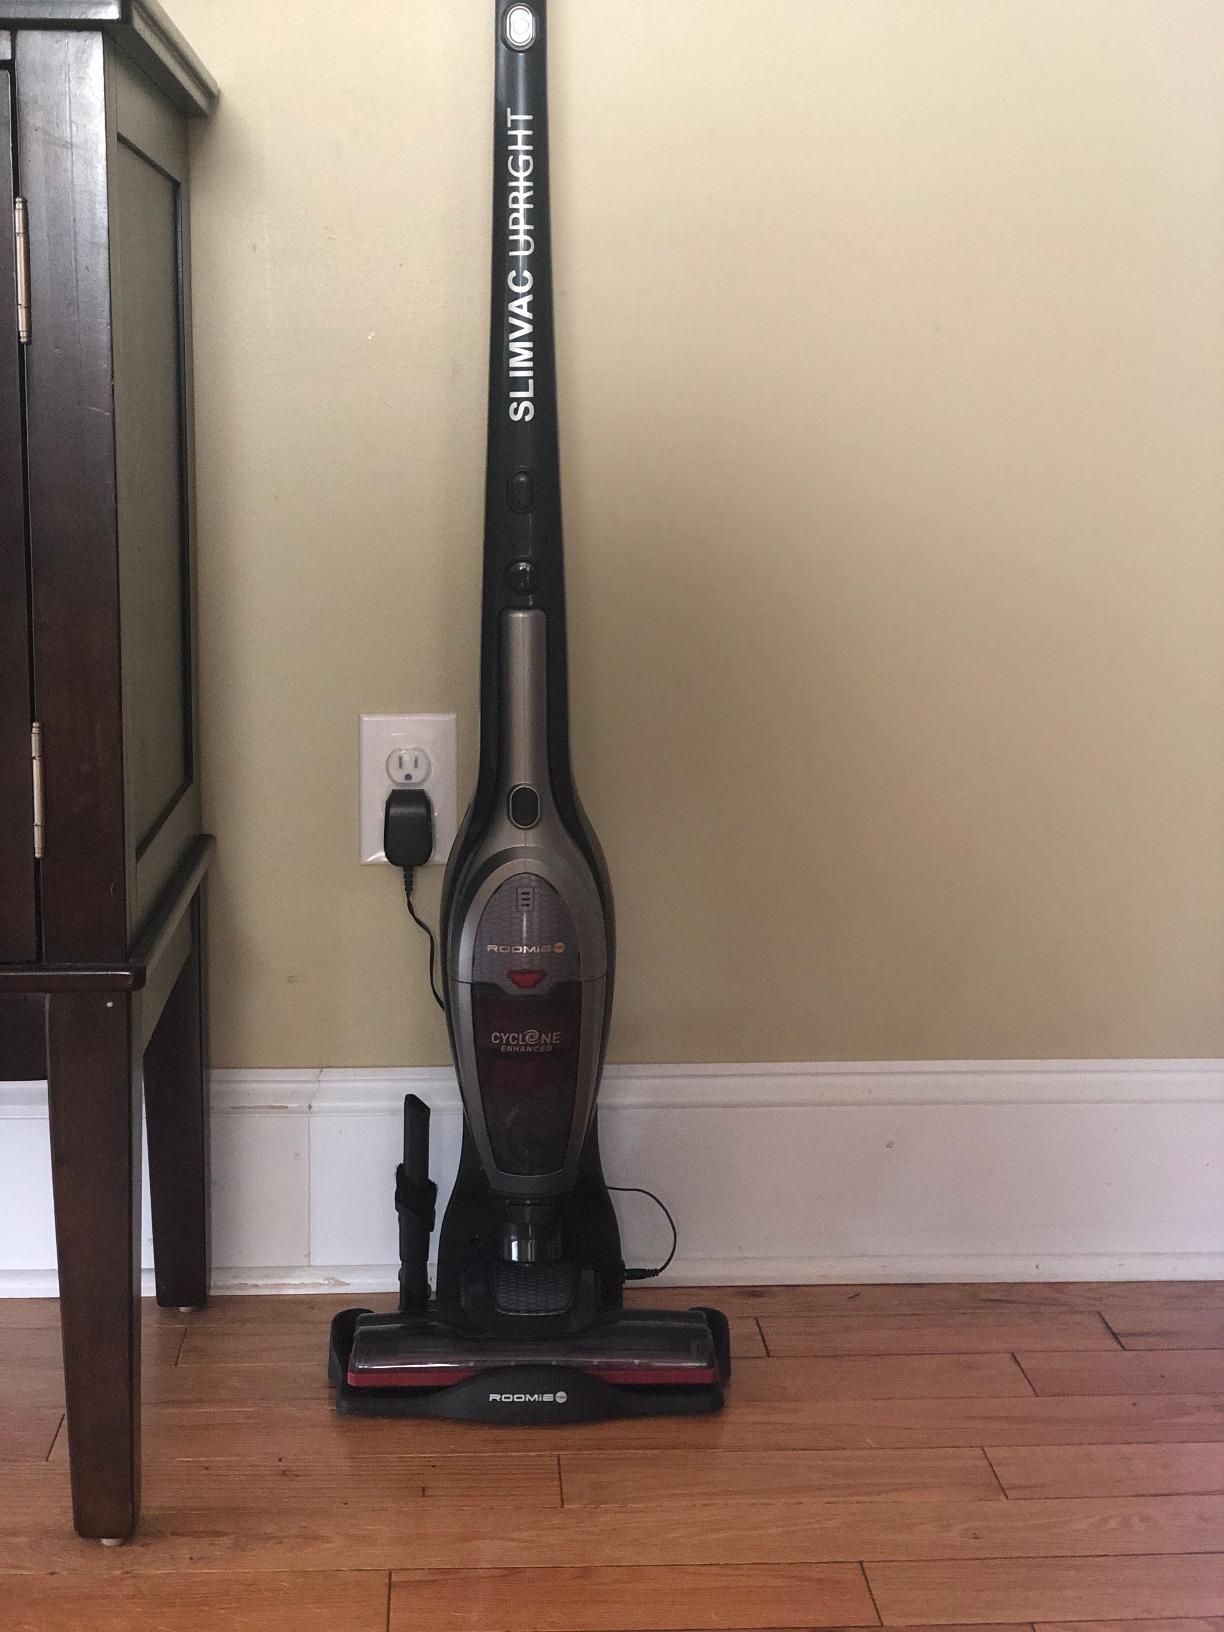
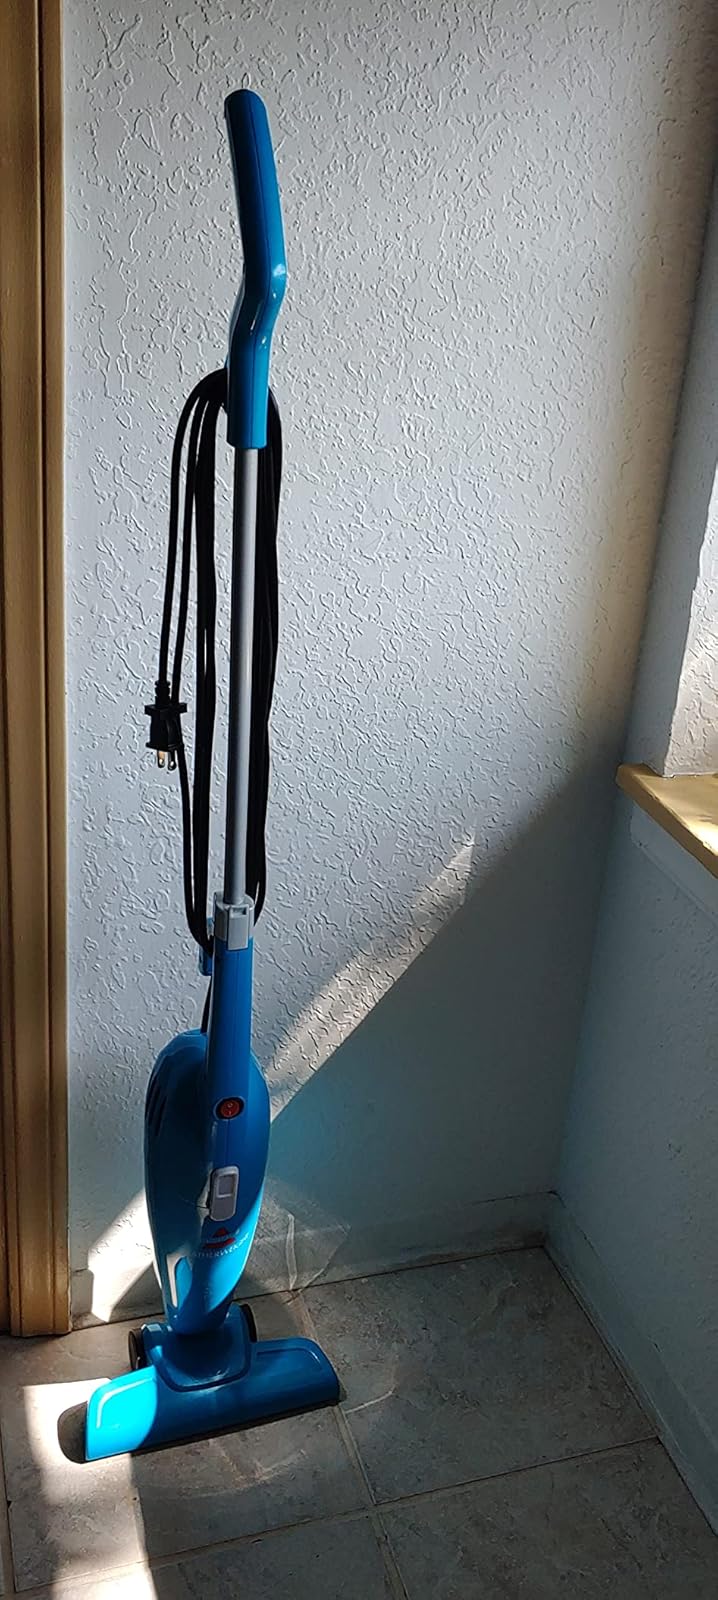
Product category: items_vacuum
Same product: no